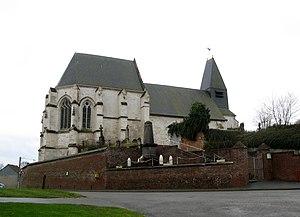
L'église Saint-Gervais-et-Saint-Protais de Riencourt est située dans le centre du village de Riencourt, dans département de la Somme, à l'ouest d'Amiens.
Cet article recense les monuments historiques de la Somme, en France.
Riencourt est une commune française située dans le département de la Somme, en région Hauts-de-France.